Burmese people in China

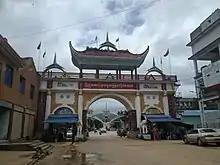
Yanlonkyine border gate with China in Kokang, Myanmar

The boundary area is inhabited by non-Han and non-Burmese peoples, and has been traditionally kept as a buffer region between the various Chinese and Burmese empires. The modern border of China and Myanmar also divides several ethnic minorities found in both countries. The ethnic makeup along the China-Myanmar border is further complicated as individuals can identify with multiple ethnic identities depending on specificity and socioeconomic context. Until the 1950s KMT battles, many minorities from Myanmar understood Chinese-ness not as an ethnicity, but as a cultural feature.